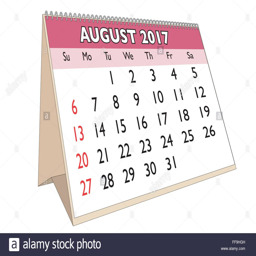
august month in an english calendar for year with festive days .